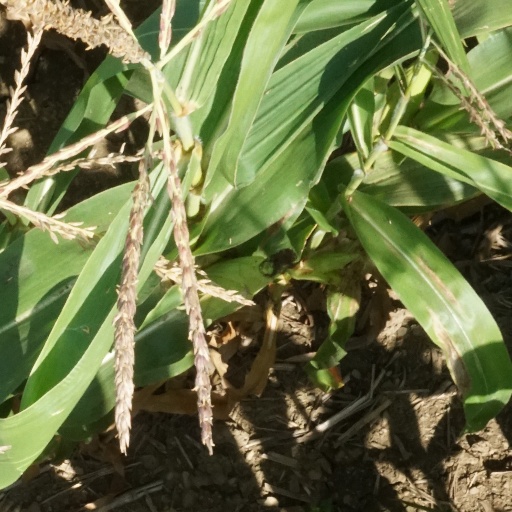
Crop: maize; corn